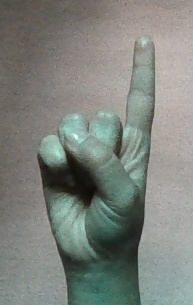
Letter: bb